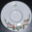
Label: plate